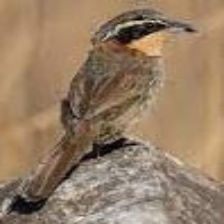
Species: COLLARED CRESCENTCHEST
Scientific name: MELANOPAREIA TORQUATA